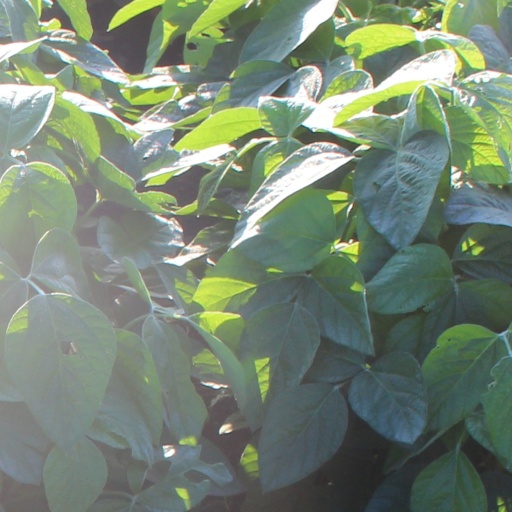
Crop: soybean